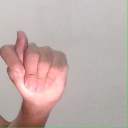
अक्षर: ट